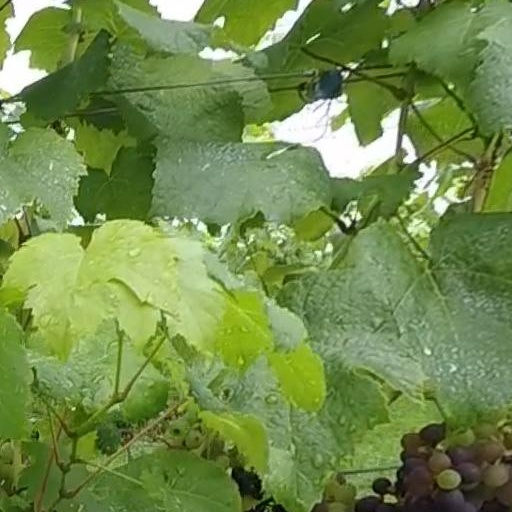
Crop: grape